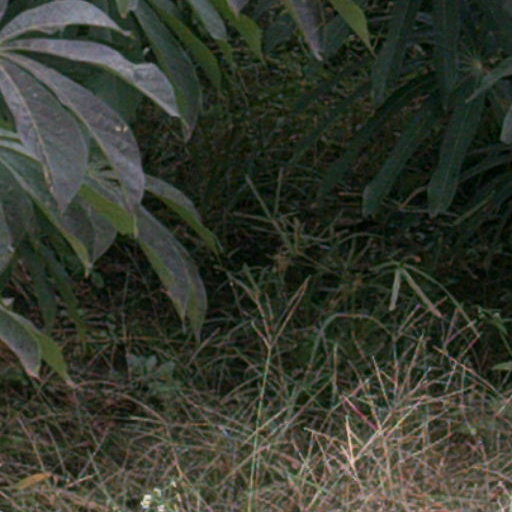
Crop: cassava